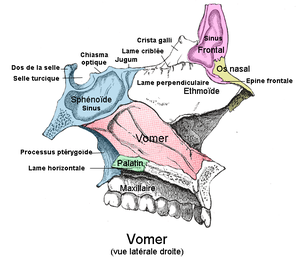
Le vomer est un os unique et médian qui appartient à la cloison nasale dont il constitue la partie postéro-inférieure. Le vomer est un os plat.